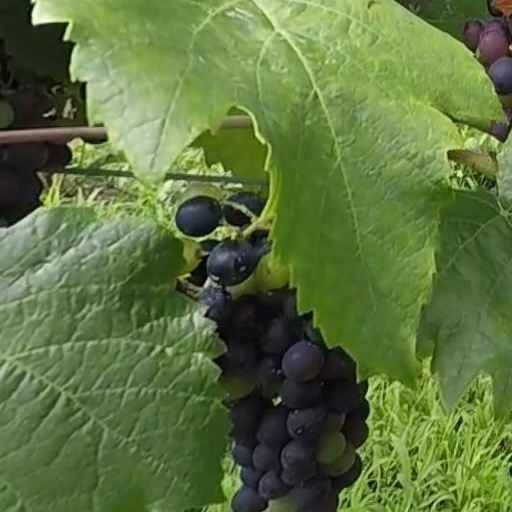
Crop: grape